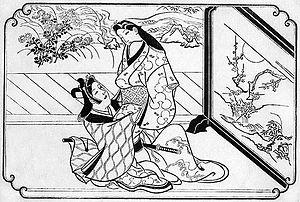
Les principales écoles ukiyo-e, cette forme picturale japonaise qui s'étend du XVIIᵉ siècle au XXᵉ siècle, ont irrigué l'évolution stylistique et technique de l’ukiyo-e pendant toute cette période. Ces écoles, fondées par un maître et poursuivies par son élève le plus talentueux et ses successeurs, se sont succédé ou ont cohabité, chacune se distinguant des autres par des apports touchant au style ou à la technique.
Peintre japonais et créateur d’estampes japonaises, Hishikawa Moronobu est considéré comme le premier représentant de l’école ukiyo-e. En adaptant les techniques traditionnelles de la peinture à la gravure sur bois et en publiant des estampes sur papier libre plutôt que des livres entiers, il contribua à la diffusion de l’estampe japonaise dans les classes les plus modestes.